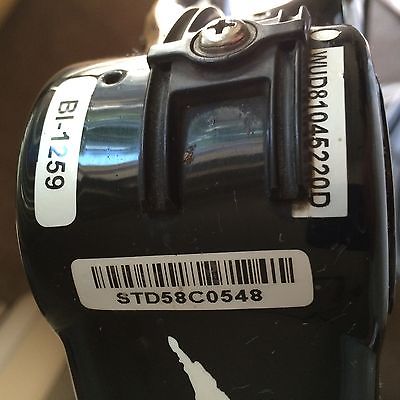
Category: bicycle